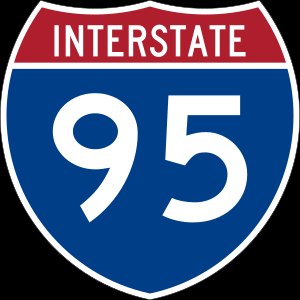
Interstate Highway 95
Interstate Highway 95 skilt
Interstate Highway 95, Interstate 95 eller bare I-95 er en hovedvej i Dwight D. Eisenhower National System of Interstate and Defense Highways i USA eller bare Interstate Highway System. Vejen er den vigtigste syd-nordgående interstate highway på USA's østkyst og den østligste, der går hele vejen gennem staterne fra syd til nord, store dele af vejen parallelt med Atlanterhavskysten.